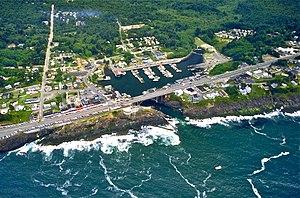
Depoe Bay est une ville du comté de Lincoln, en Oregon, États-Unis. Située sur l'U.S. Route 101 et jouxtant l'océan Pacifique, elle possède une petite baie du même nom où se situe un port d'une superficie de 24 000 m² que la ville revendique comme « le plus petit au monde ».